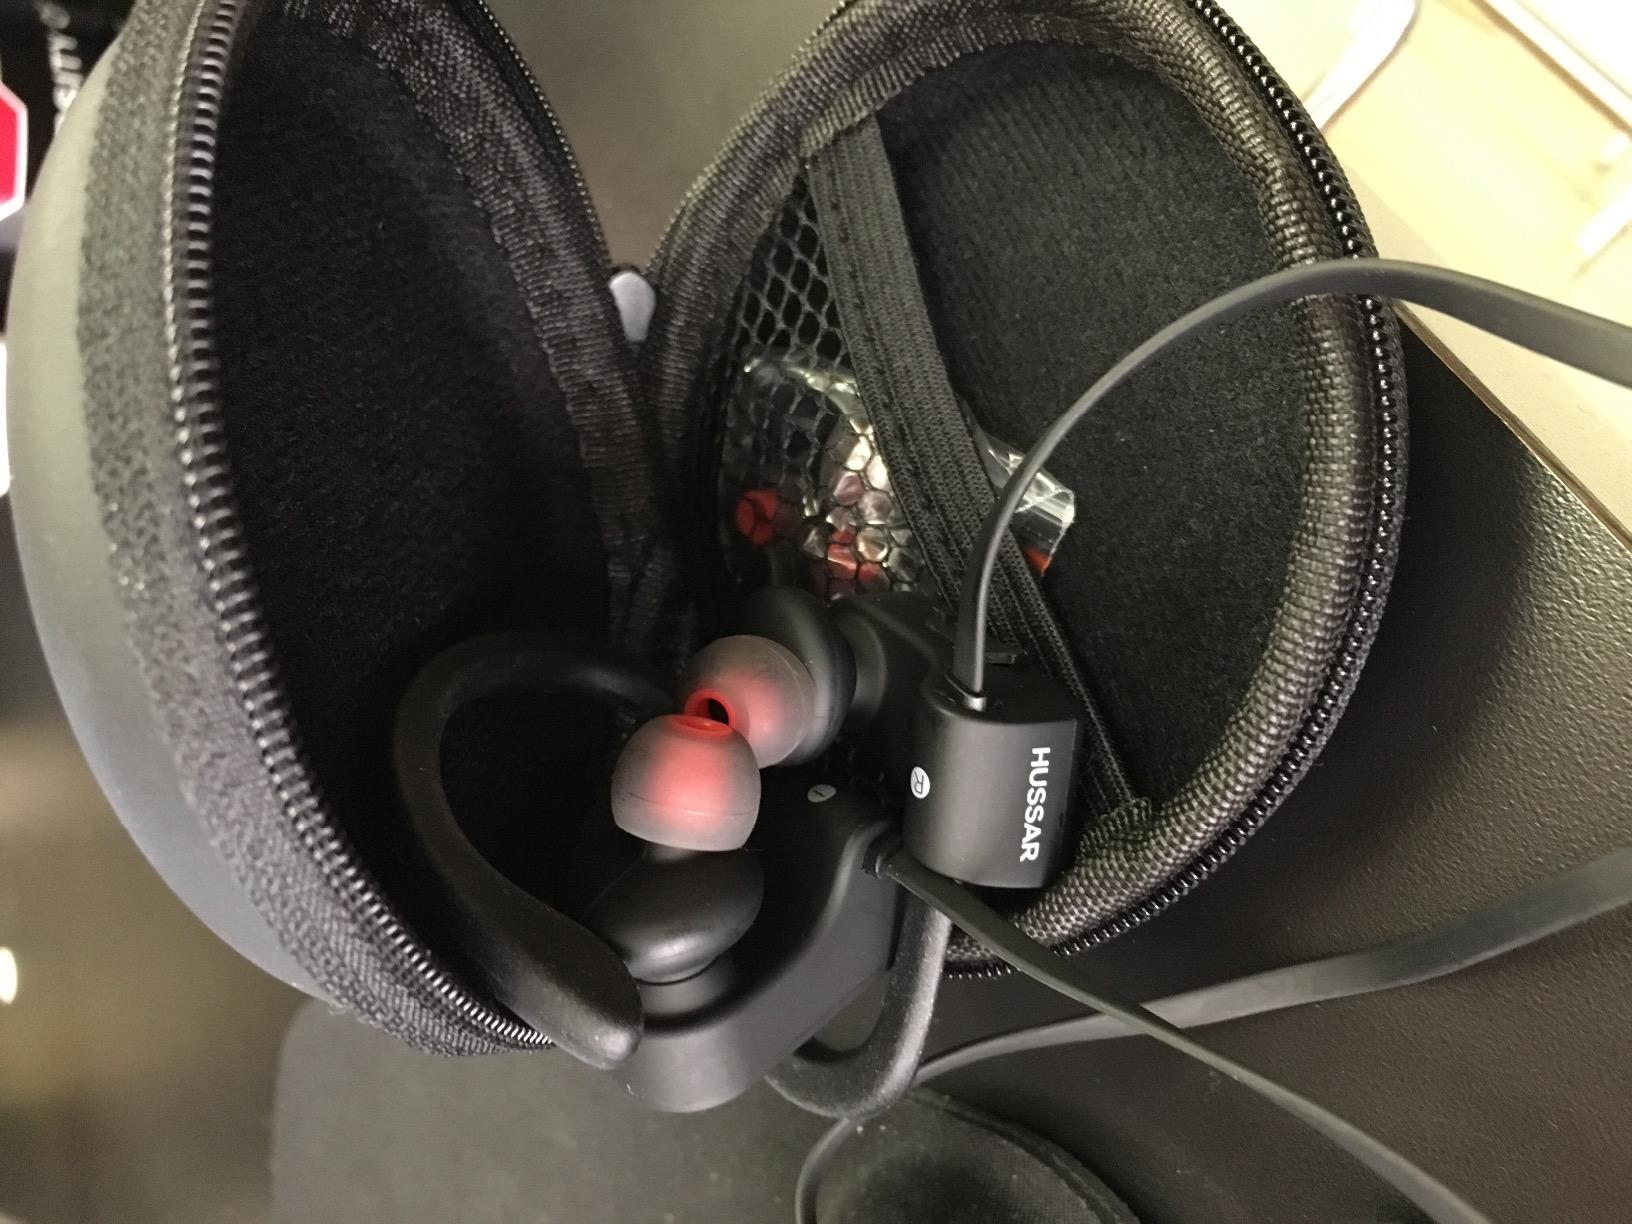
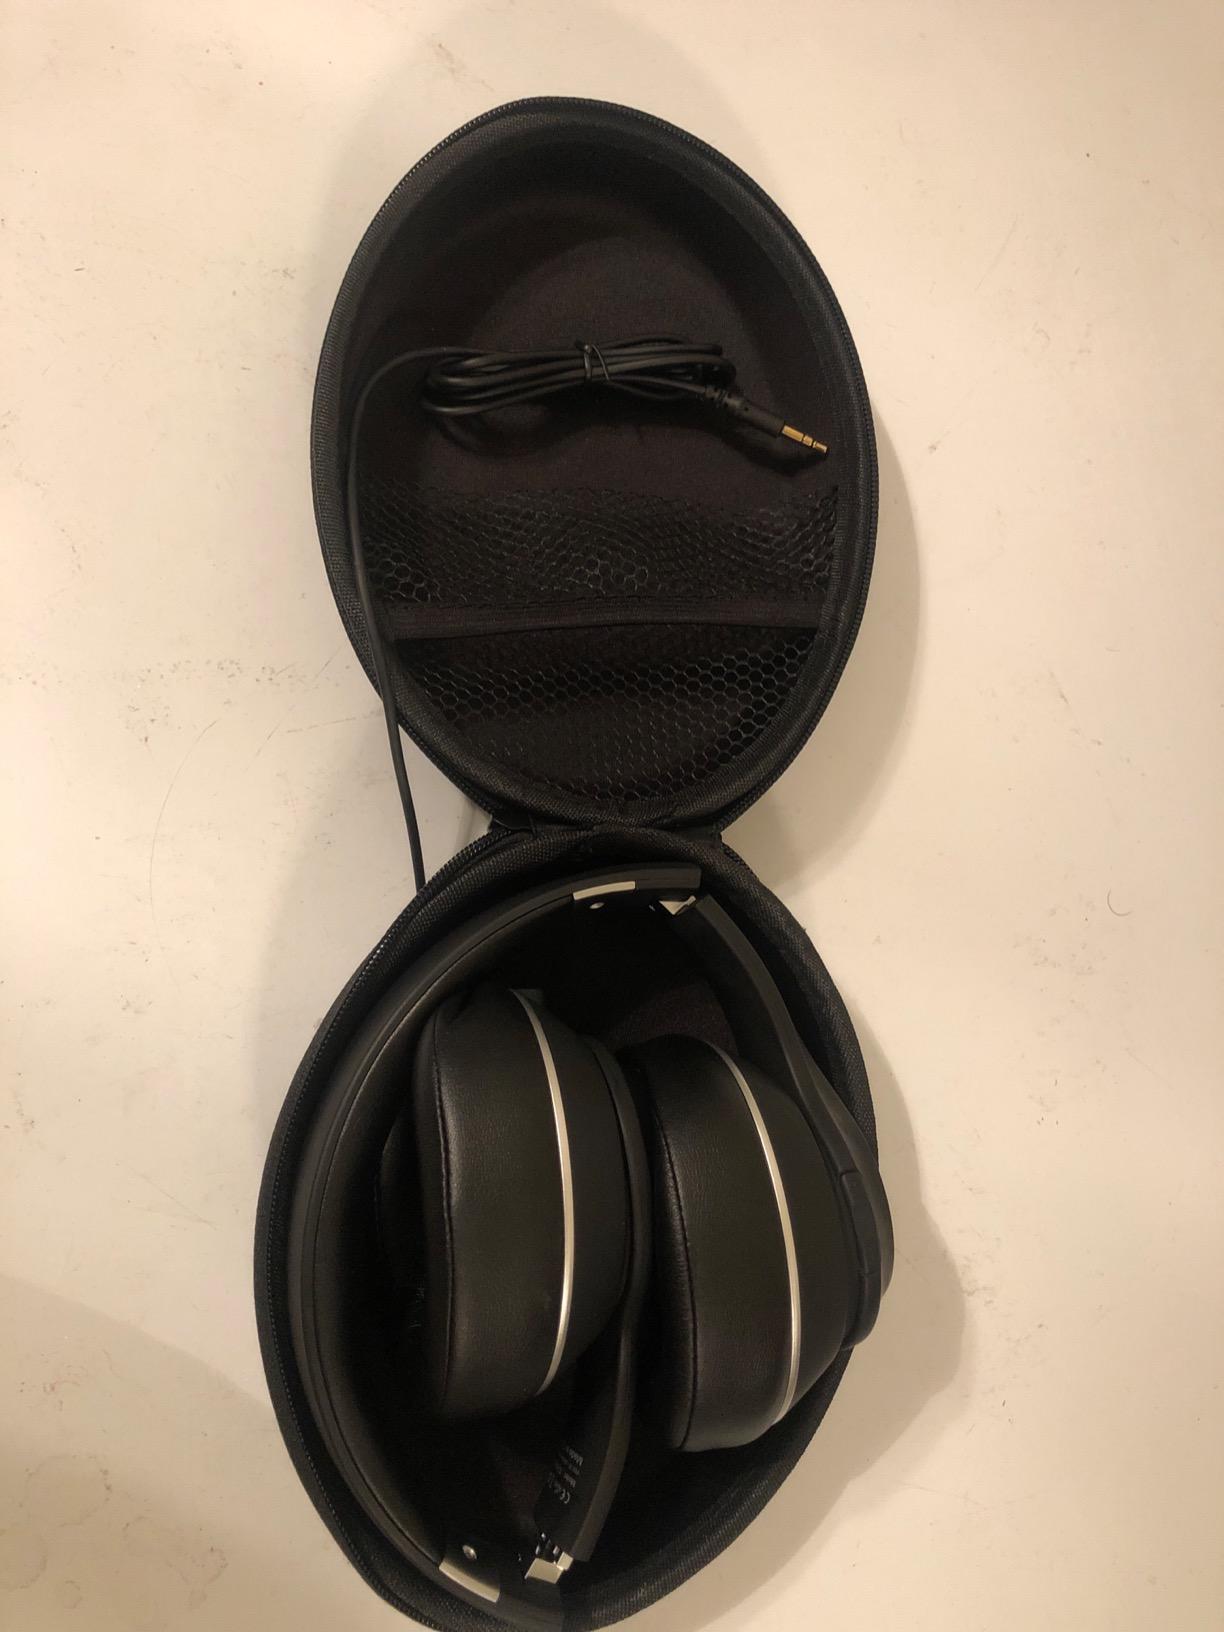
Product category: headphones
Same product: no